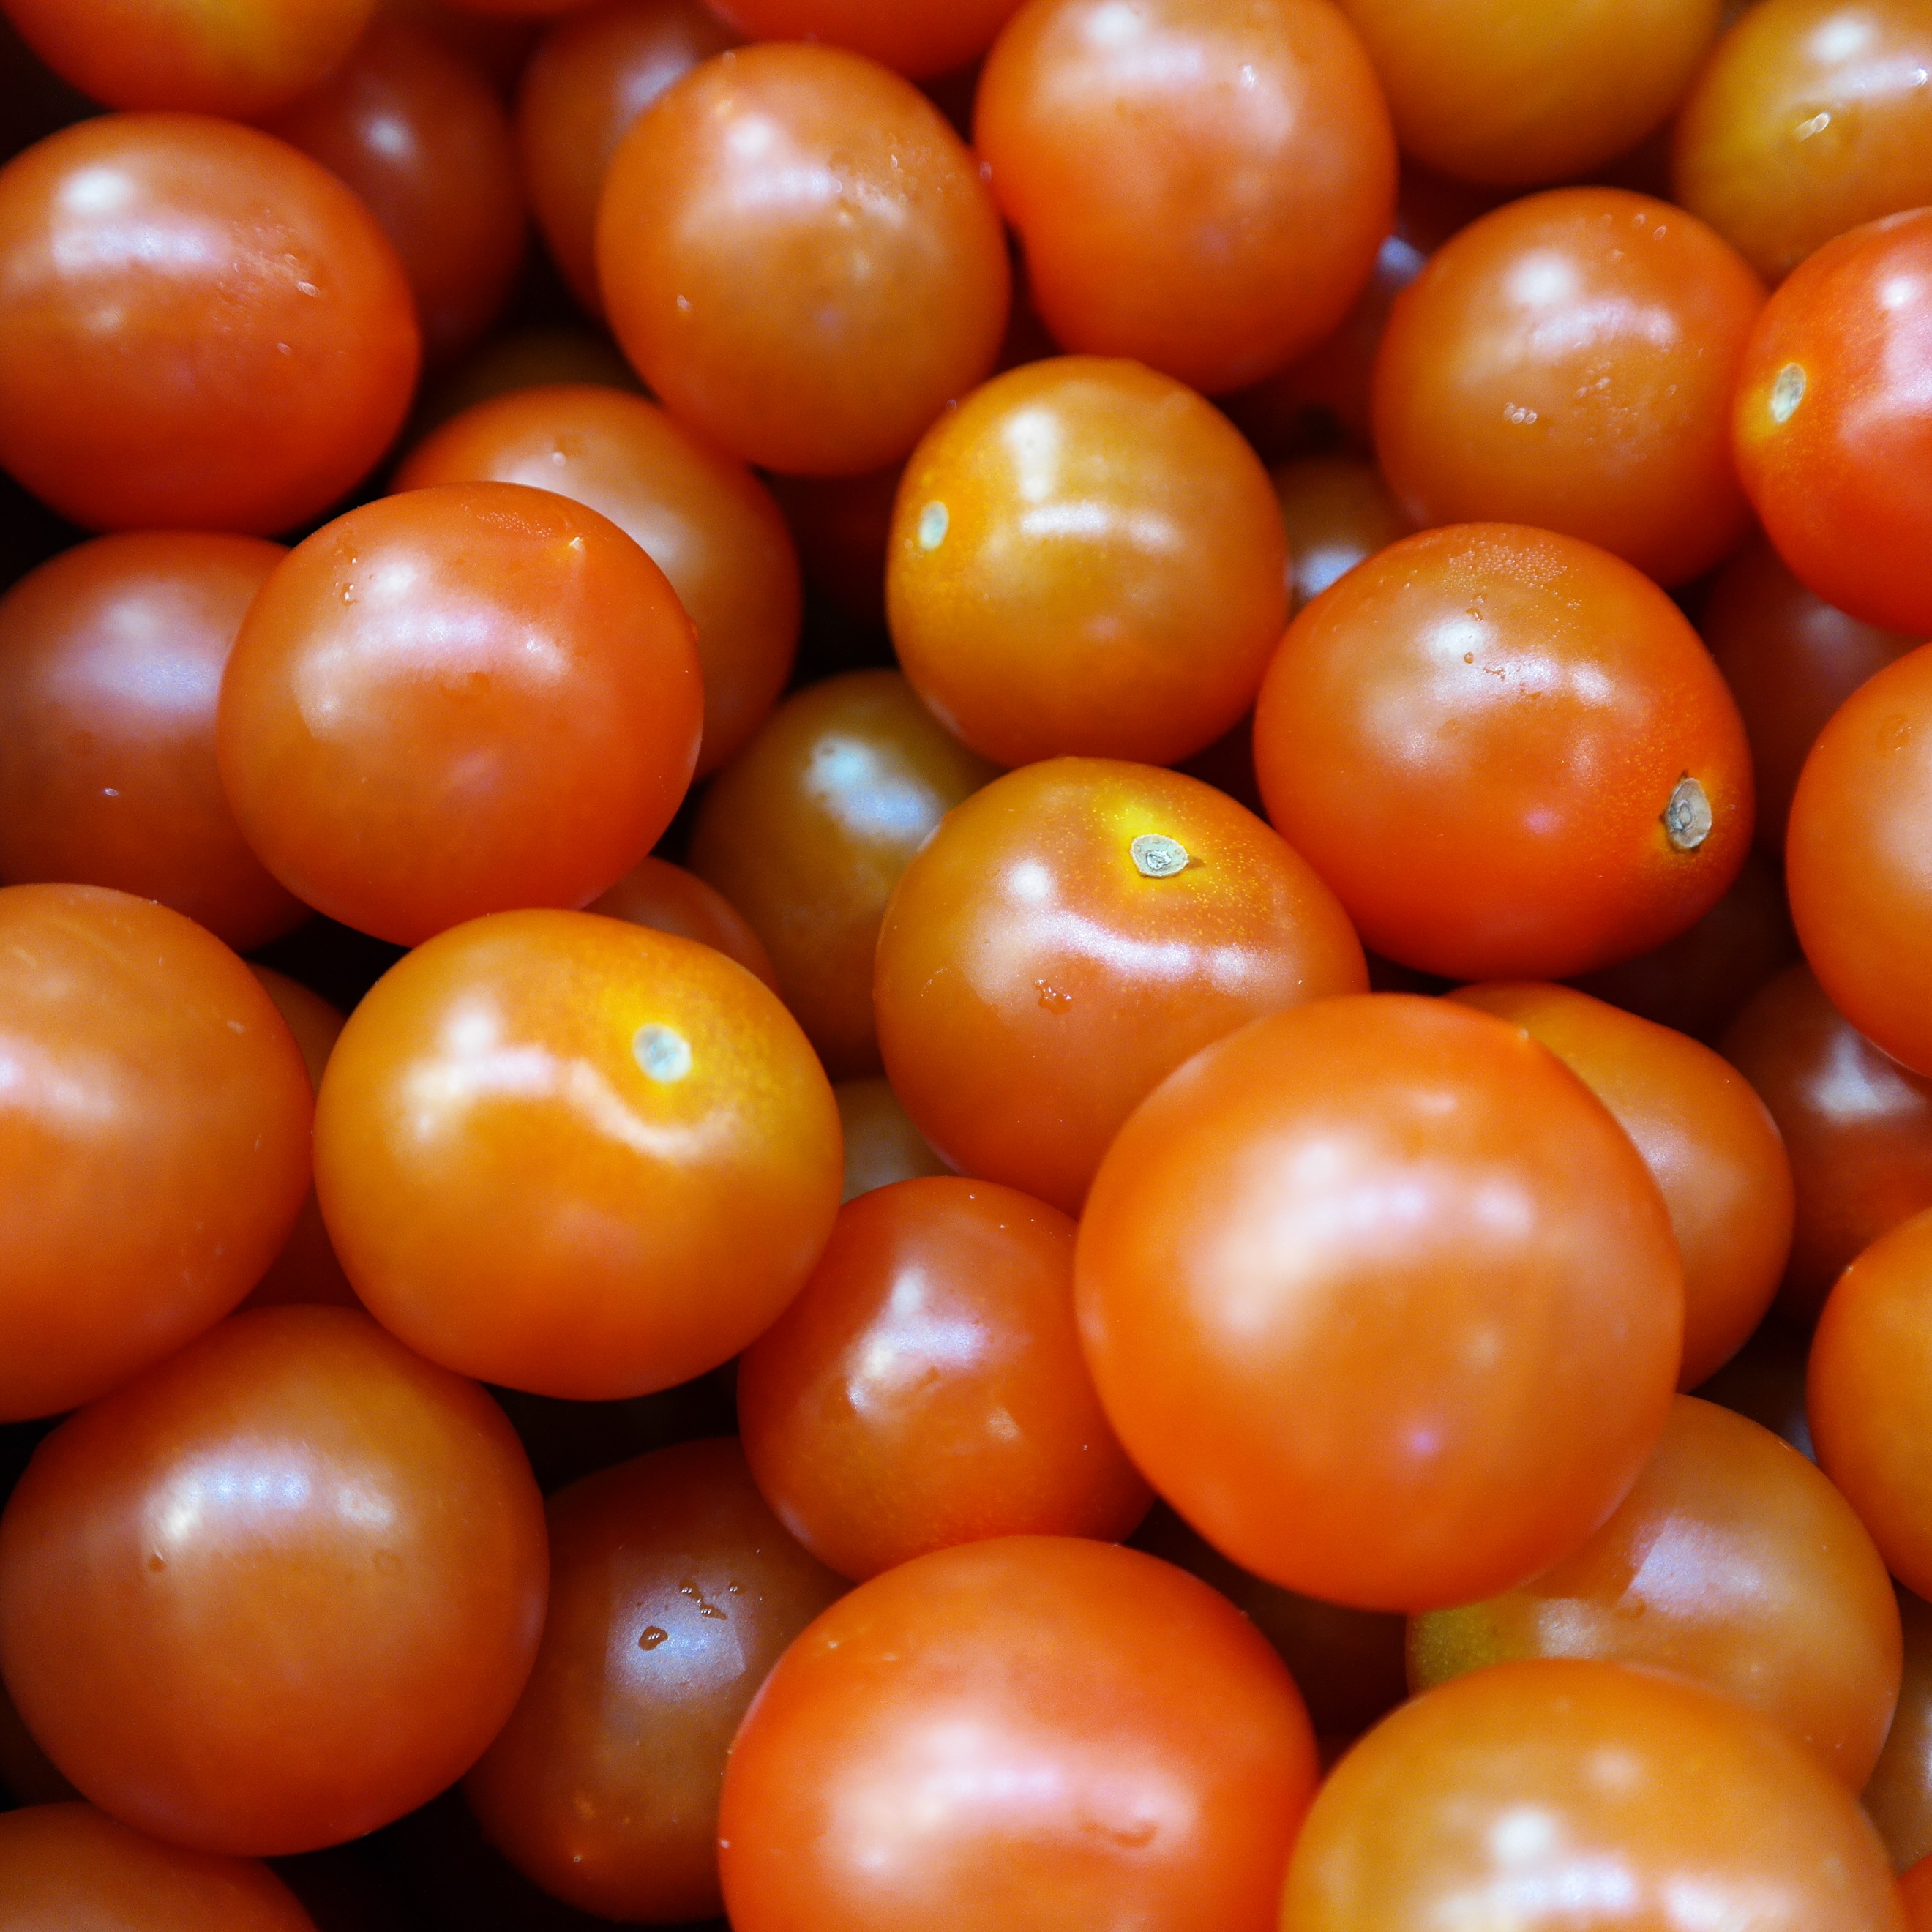
plant, fruit, food, produce, vegetable, fresh, healthy, tomato, tomatoes, vegetarian, organic, flowering plant, fruits and vegetables, plum tomato, land plant, potato and tomato genus